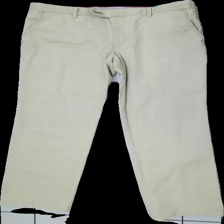
View: front
Type: Trousers
Category: Men
Brand: Not in the list
Brand text on label: Sunwill
Colors: Beige
Material: Unknown
Size: 54
Season: All
Stains: Minor
Price range: 50-100
Recommended usage: Reuse